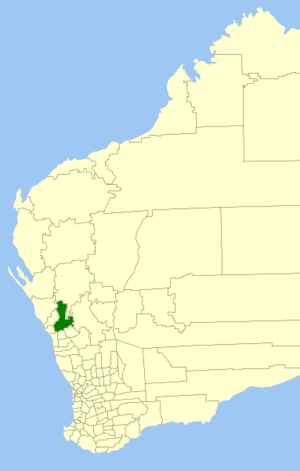
Le Comté de Mullewa est une zone d'administration locale au sud-est de l'Australie-Occidentale en Australie. Le comté est situé à 100 km à l'est de Geraldton et à 450 kilomètres au nord de Perth, la capitale de l'État.